Union County, Ohio

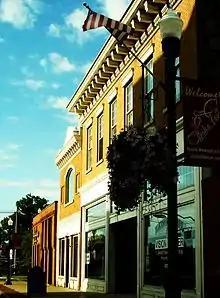
Uptown Marysville

Because of the fertile soil in Union County, the county's farmers required minimal fertilizer. There were hundreds of farms in the county in its early stages. The crops grown in Union County's early history included wheat, oats, corn, Irish potatoes, clover and alfalfa. The county was a large producer of milk, butter, sugar, syrup, apples, and pears.